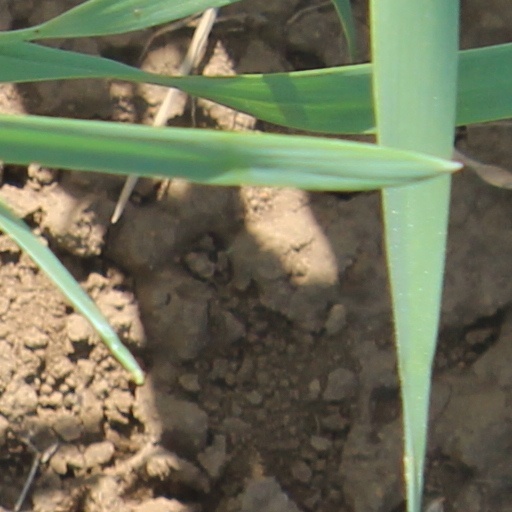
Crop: wheat